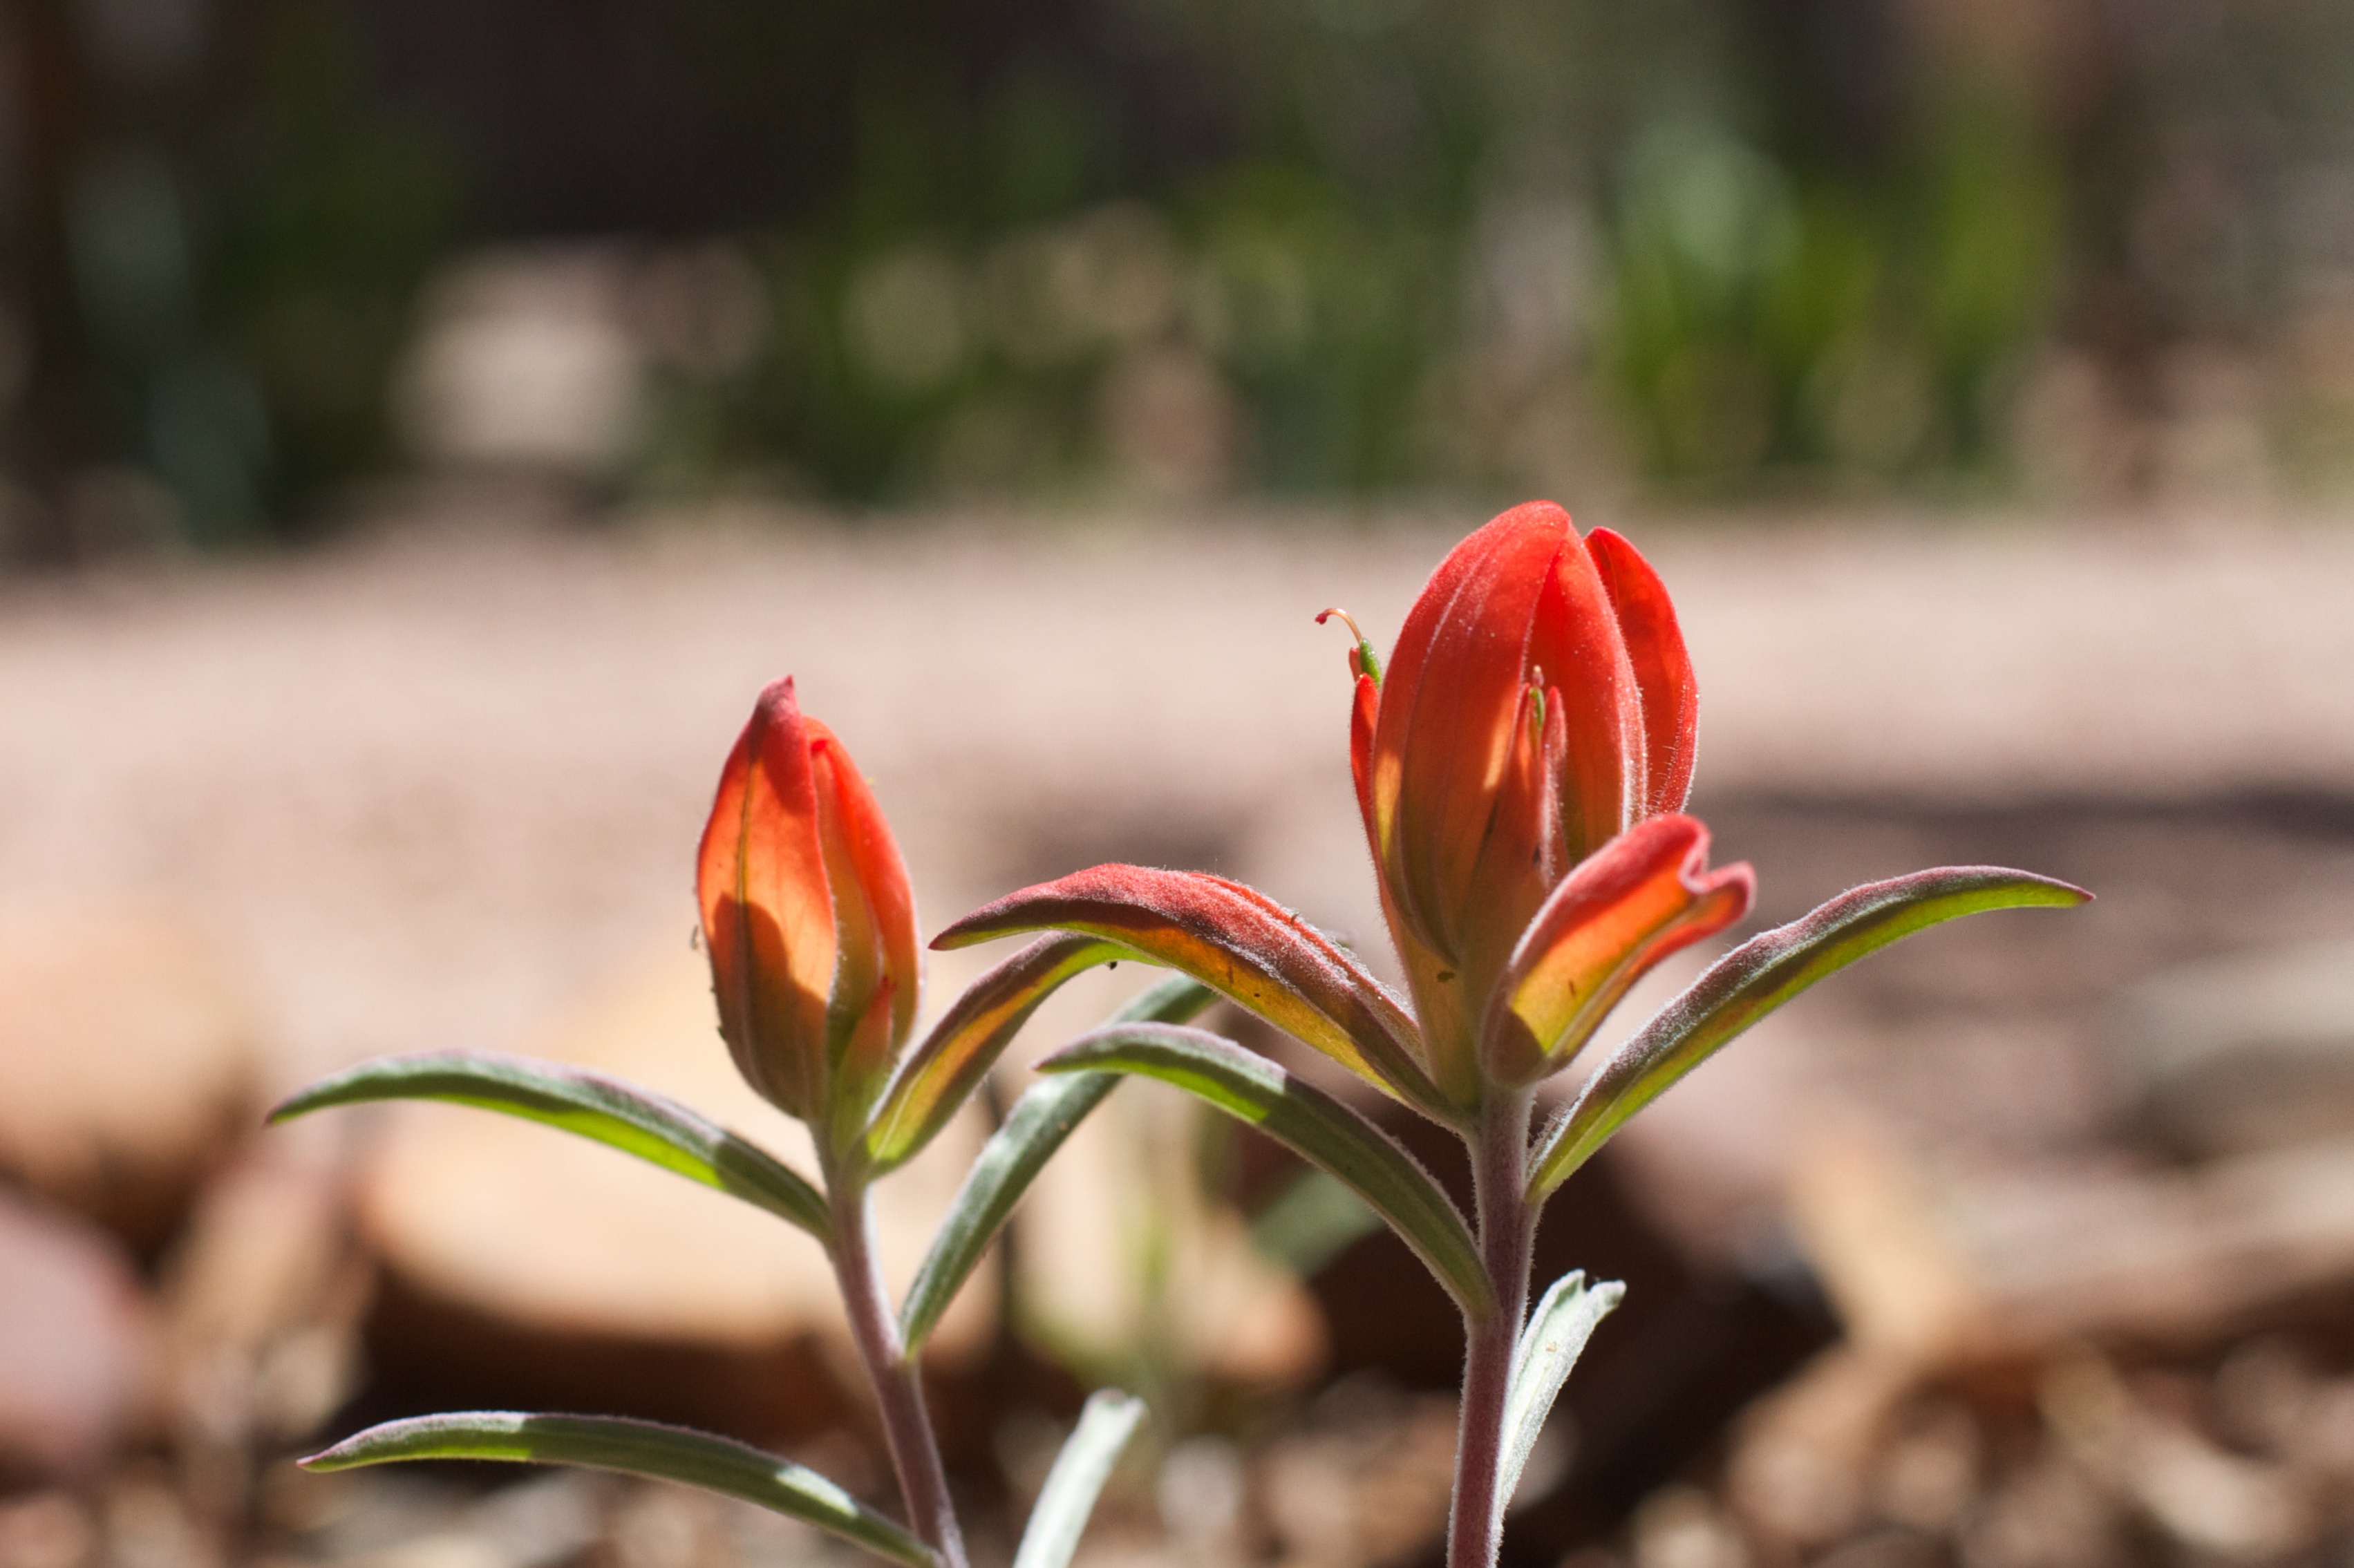
nature, blossom, plant, leaf, flower, petal, botany, flora, wildflower, close up, lily, macro photography, flowering plant, plant stem, land plant